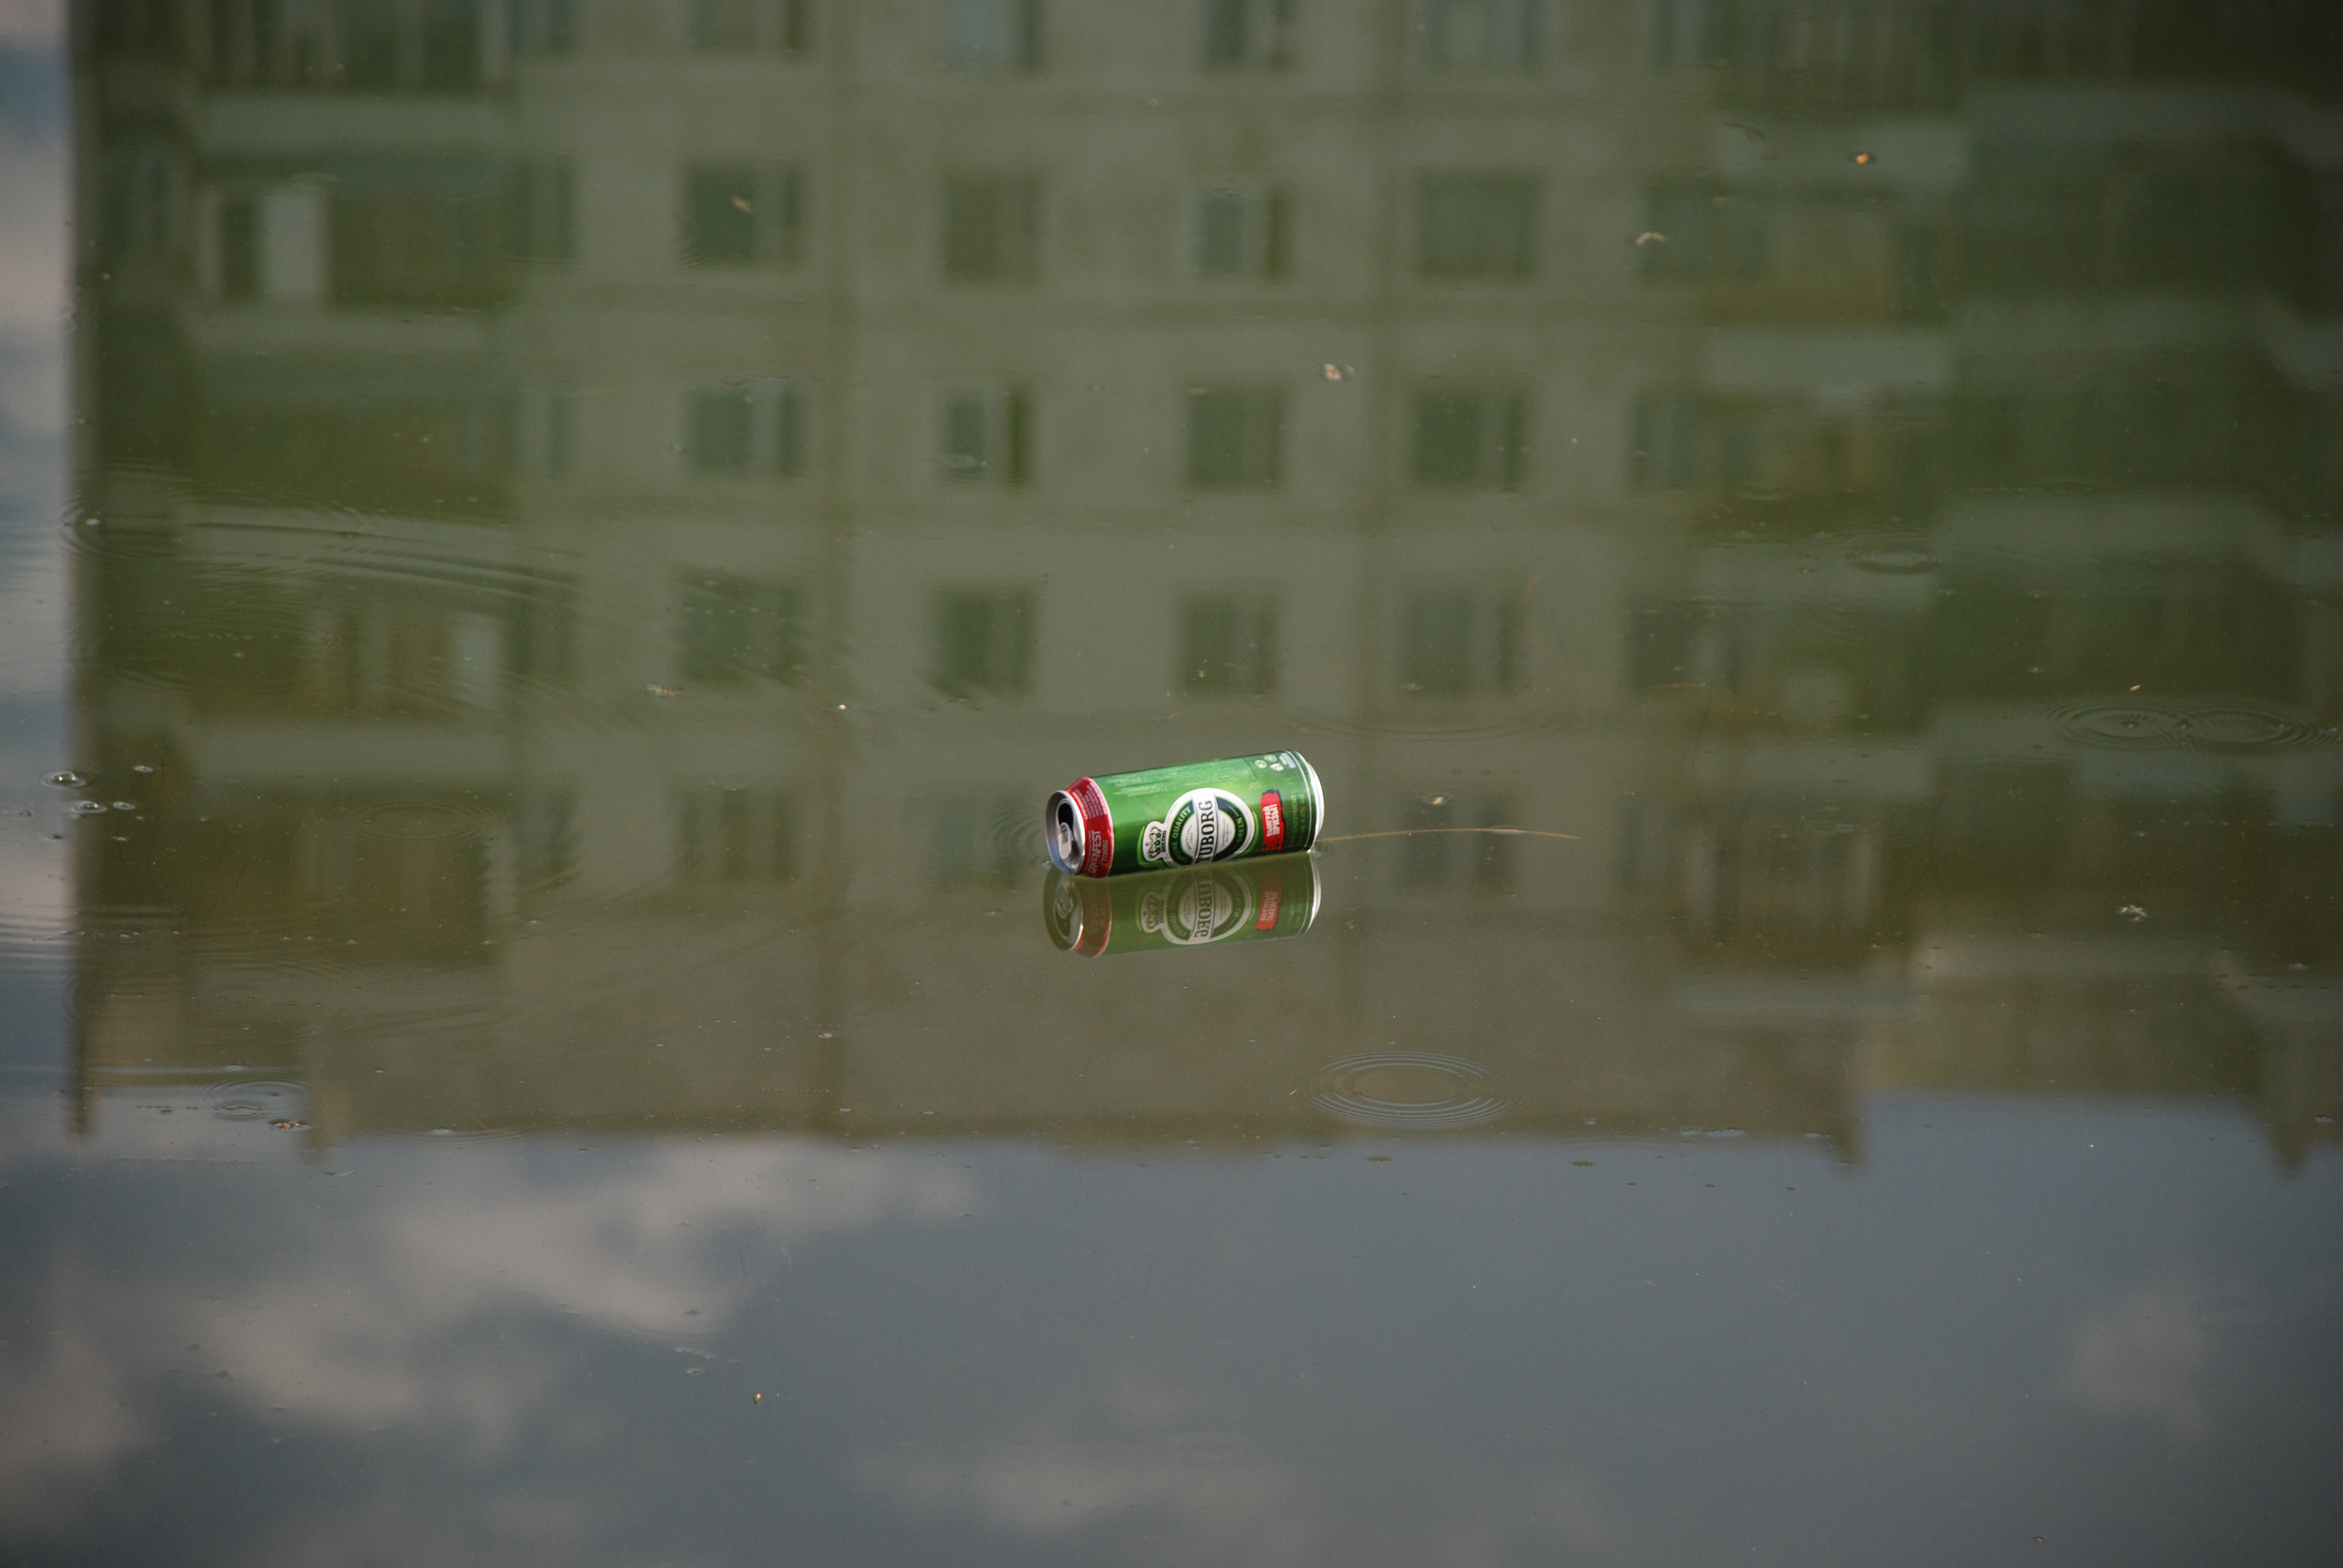
wall, pond, green, reflection, color, nikon, reflections, moscow, d80, ponds, shape, moskau, nikond80, moscou, solntsevo, atmosphere of earth